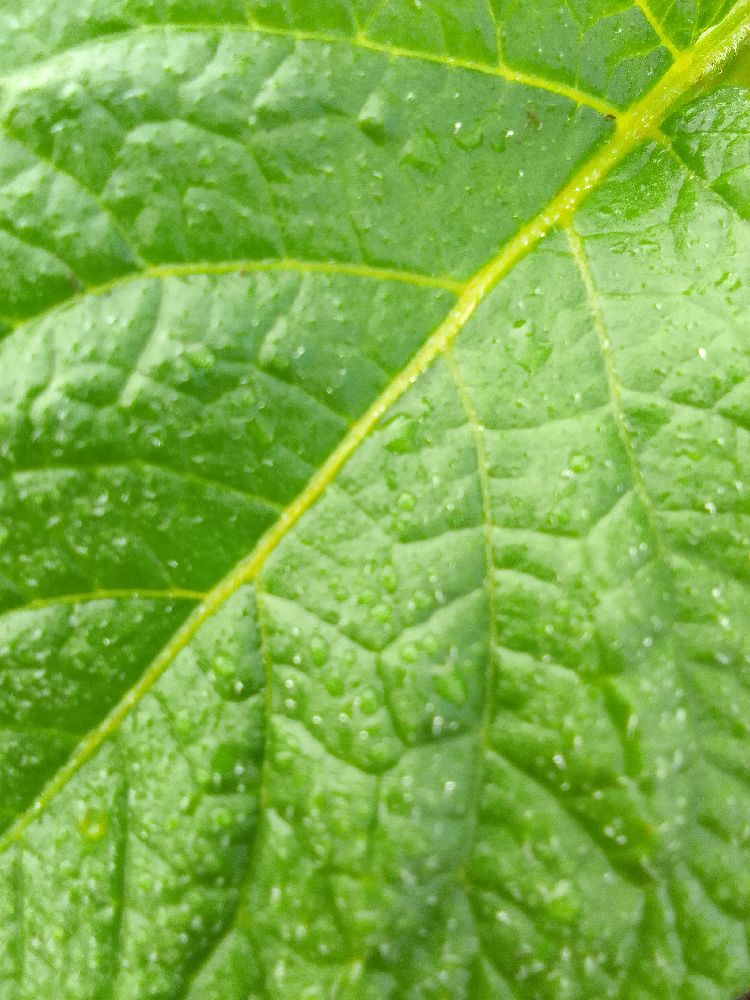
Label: Healthy